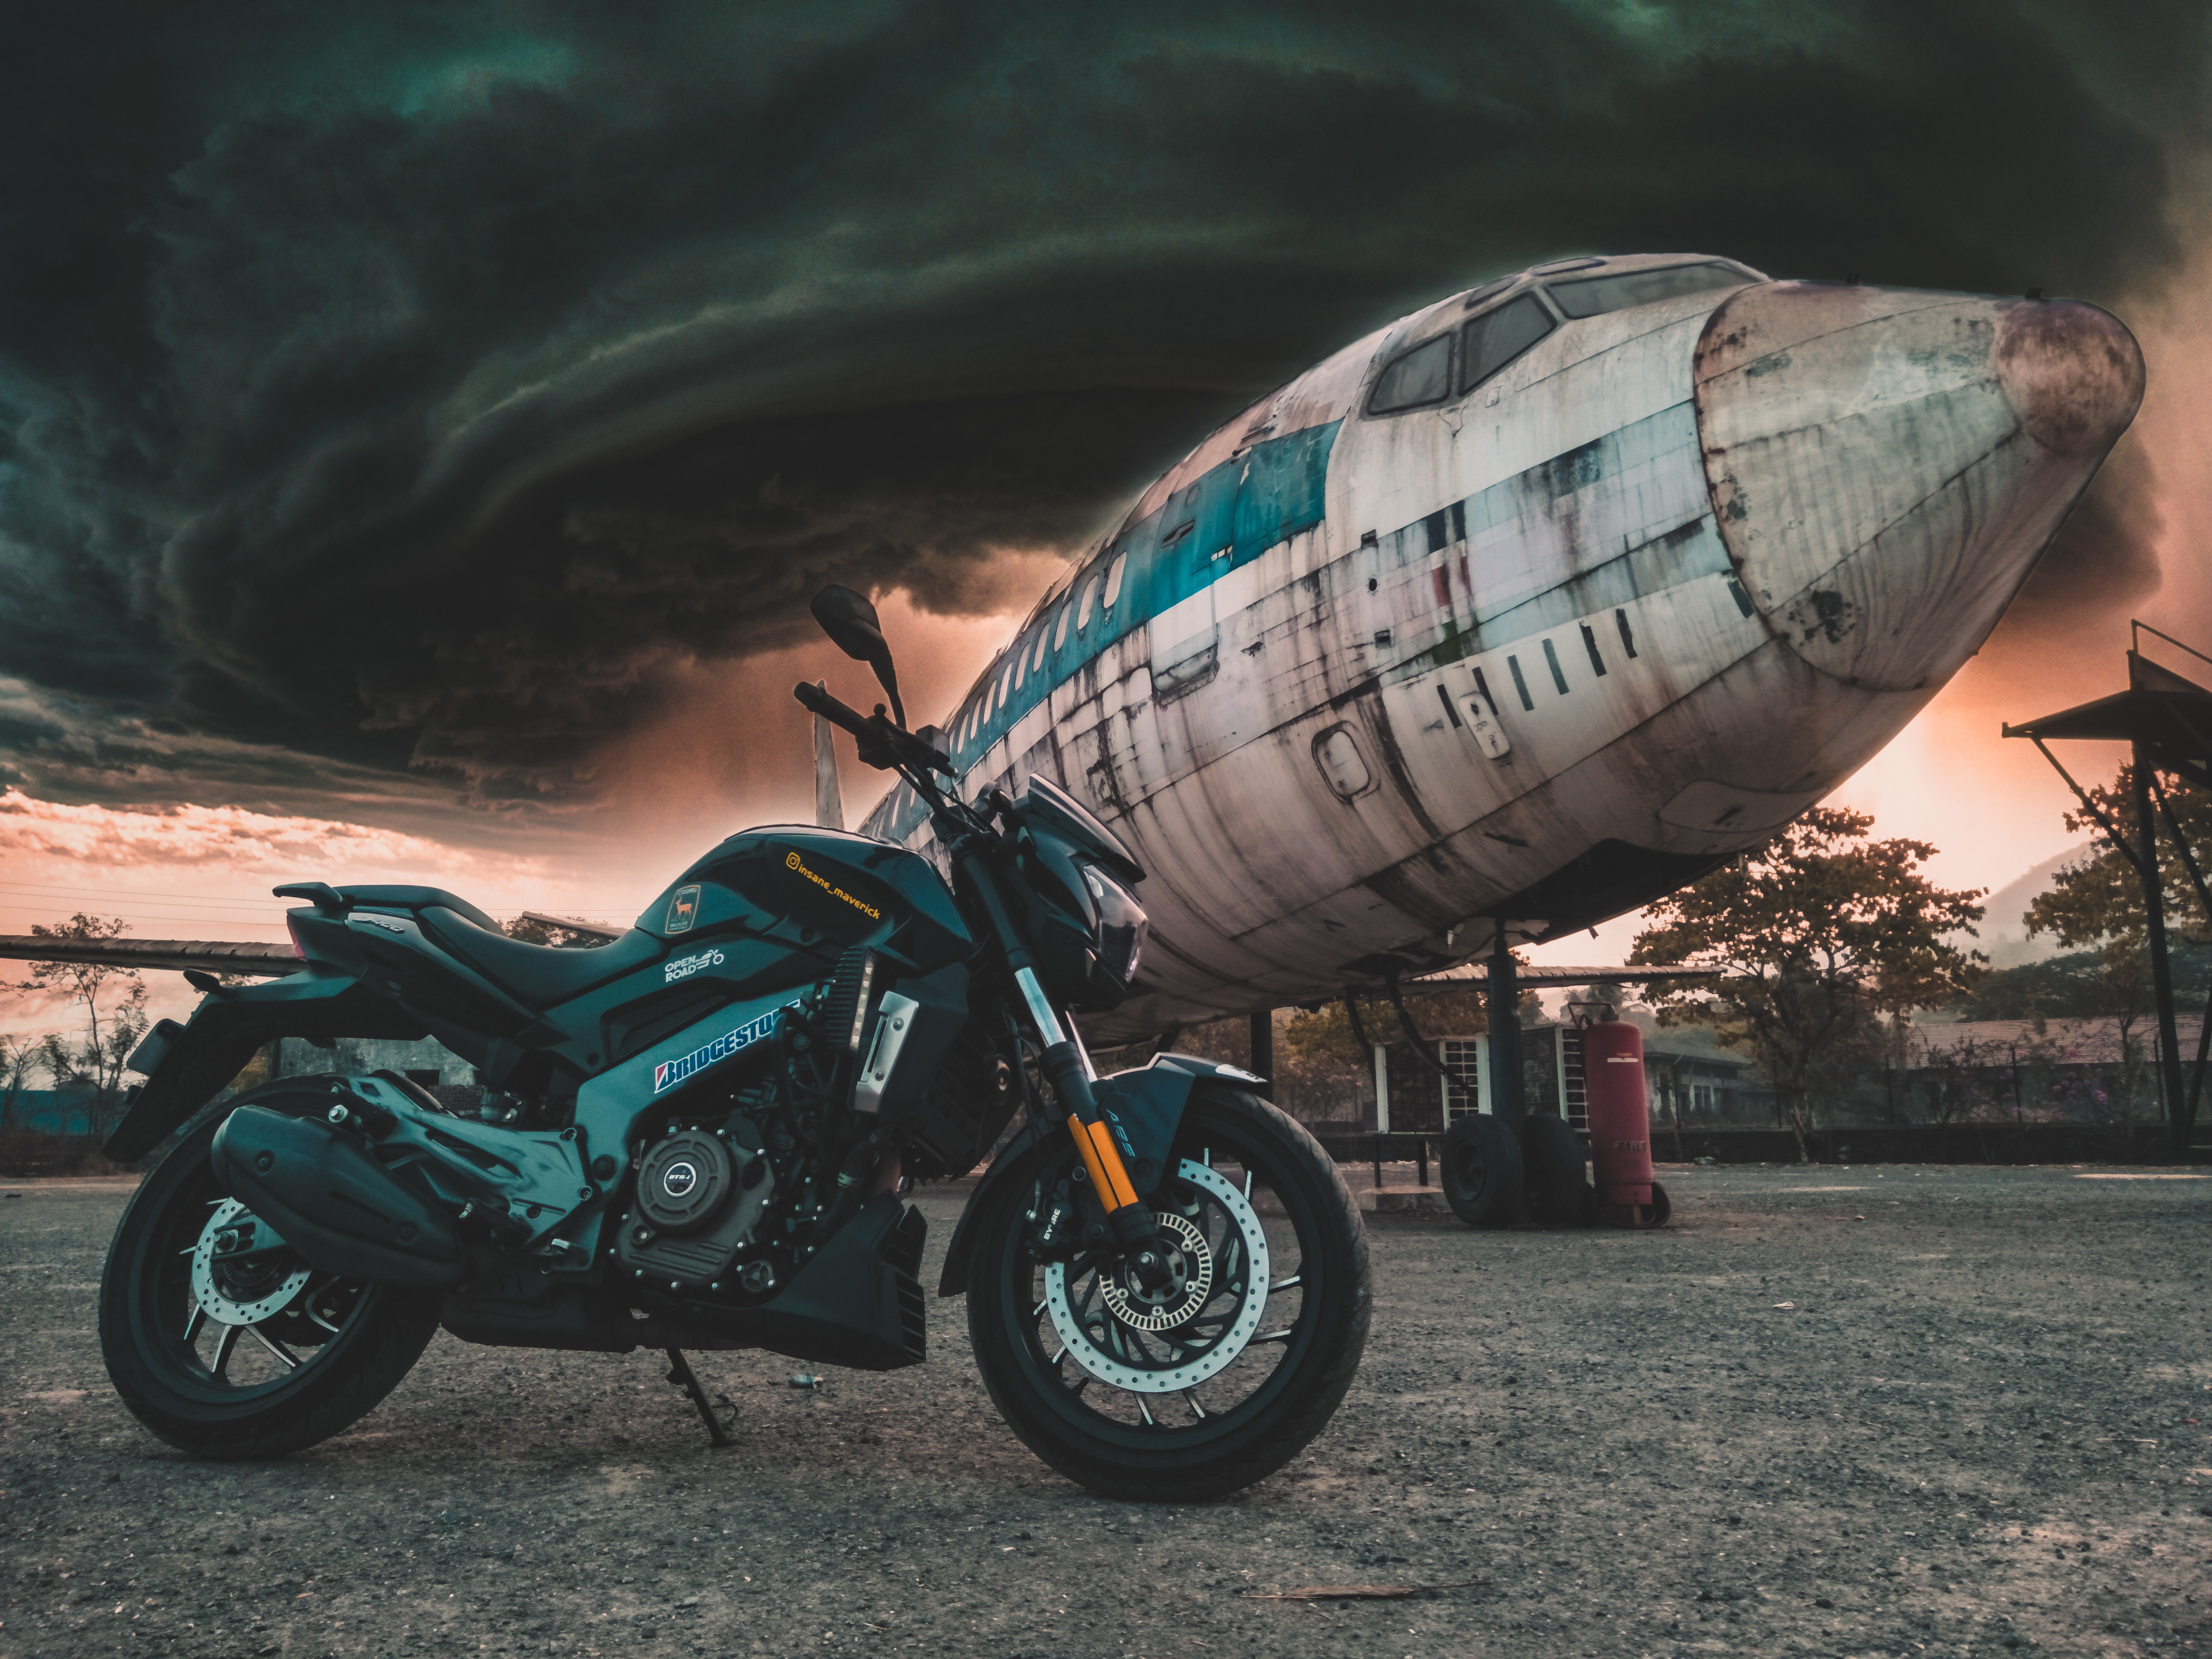
vehicle, mode of transport, transport, motorcycle, sky, car, photography, auto part, cloud, metal, illustration